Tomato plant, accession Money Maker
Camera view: vertical (180 deg); turntable rotation: 270 degrees
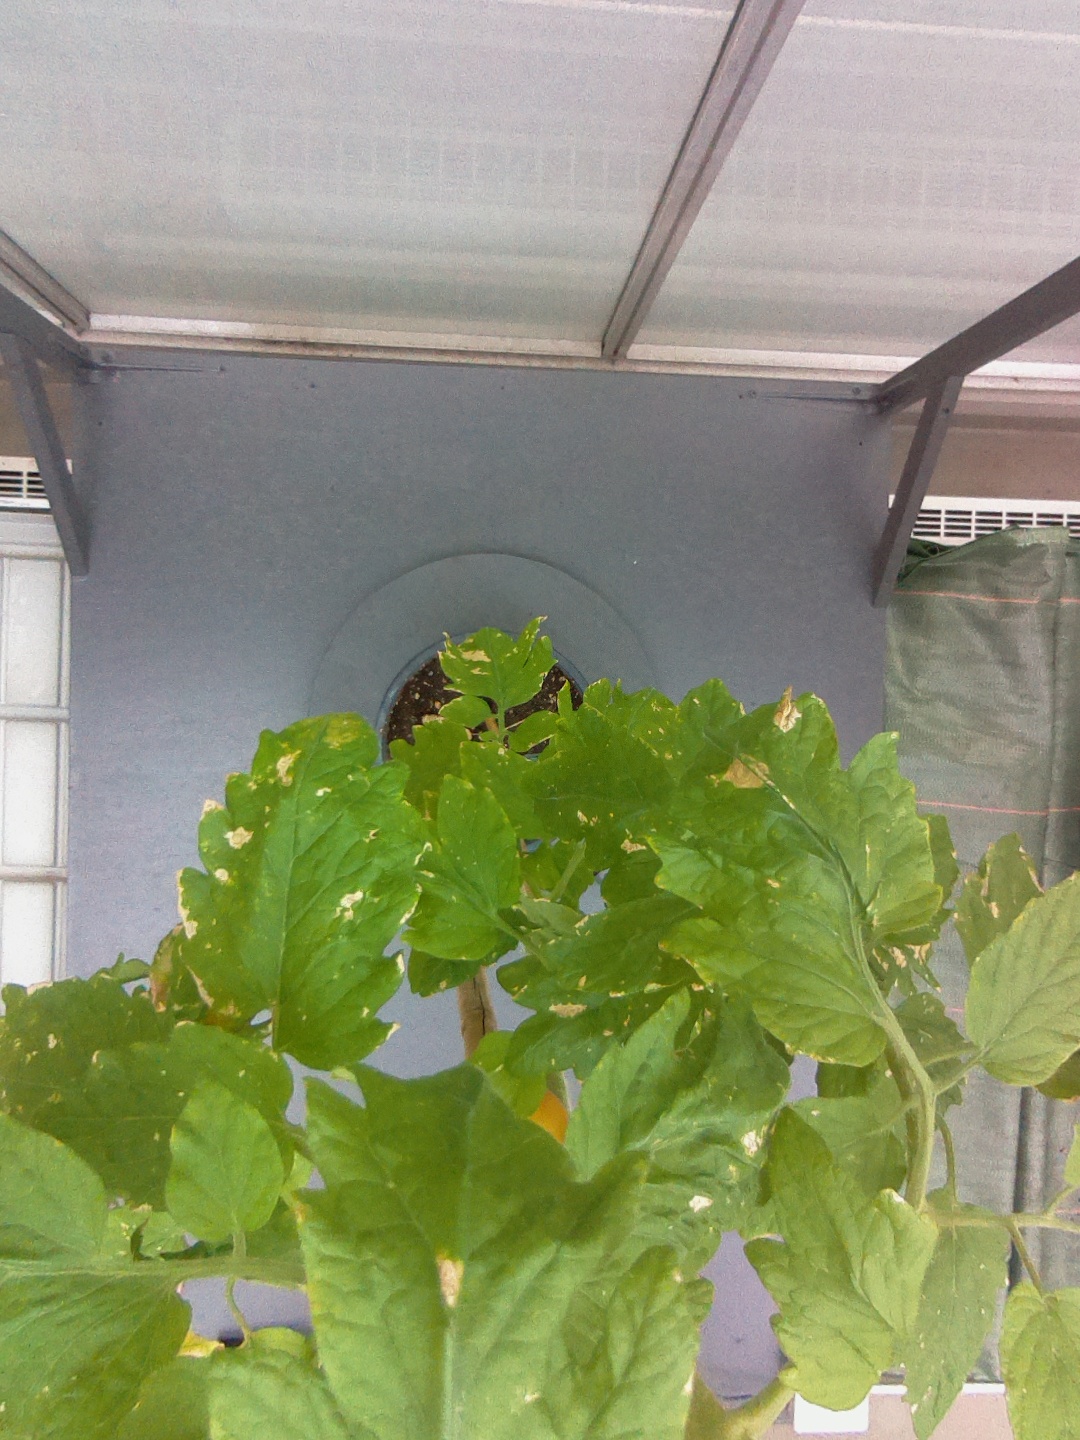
BBCH growth stage 84: 40%-50% of fruits show typical fully ripe color